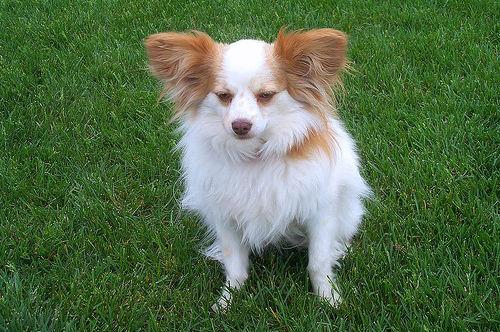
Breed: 806-n000129-papillon